Carmen Geutjes

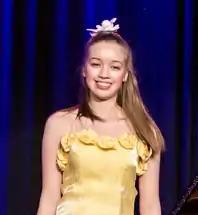
Carmen Geutjes (2019)

Carmen Geutjes (born 2003) is a German pianist. She has performed in China, Spain, Lithuania and the Netherlands, in addition to her native Germany.